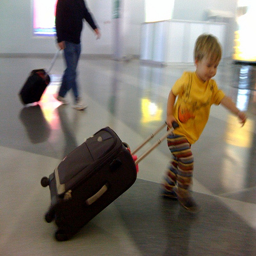
Toddler with a rolling suitcase running through an airport
A young boy carrying luggage across an airport.
A young boy, and an adult, walking with rolling luggage.
A toddler pulls a rolling suitcase followed by an adult with a rolling suitcase.
A child rolls a suitcase behind him on the floor.